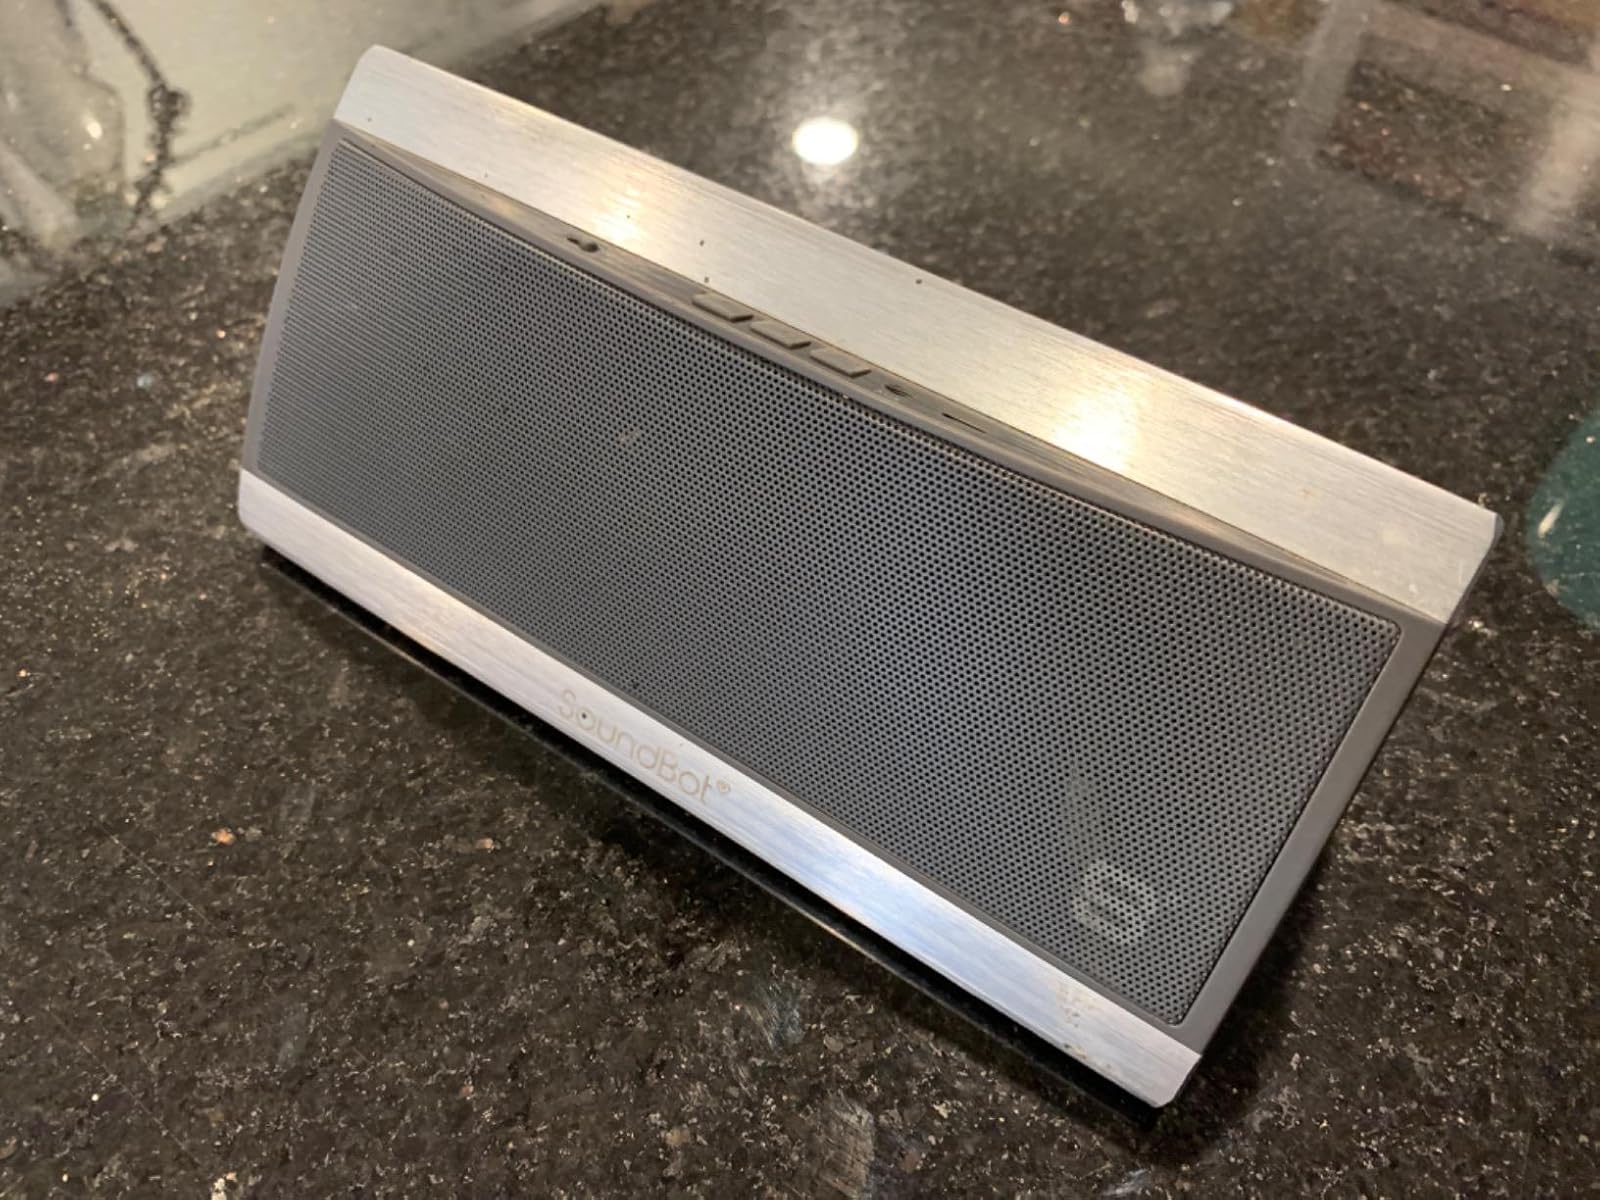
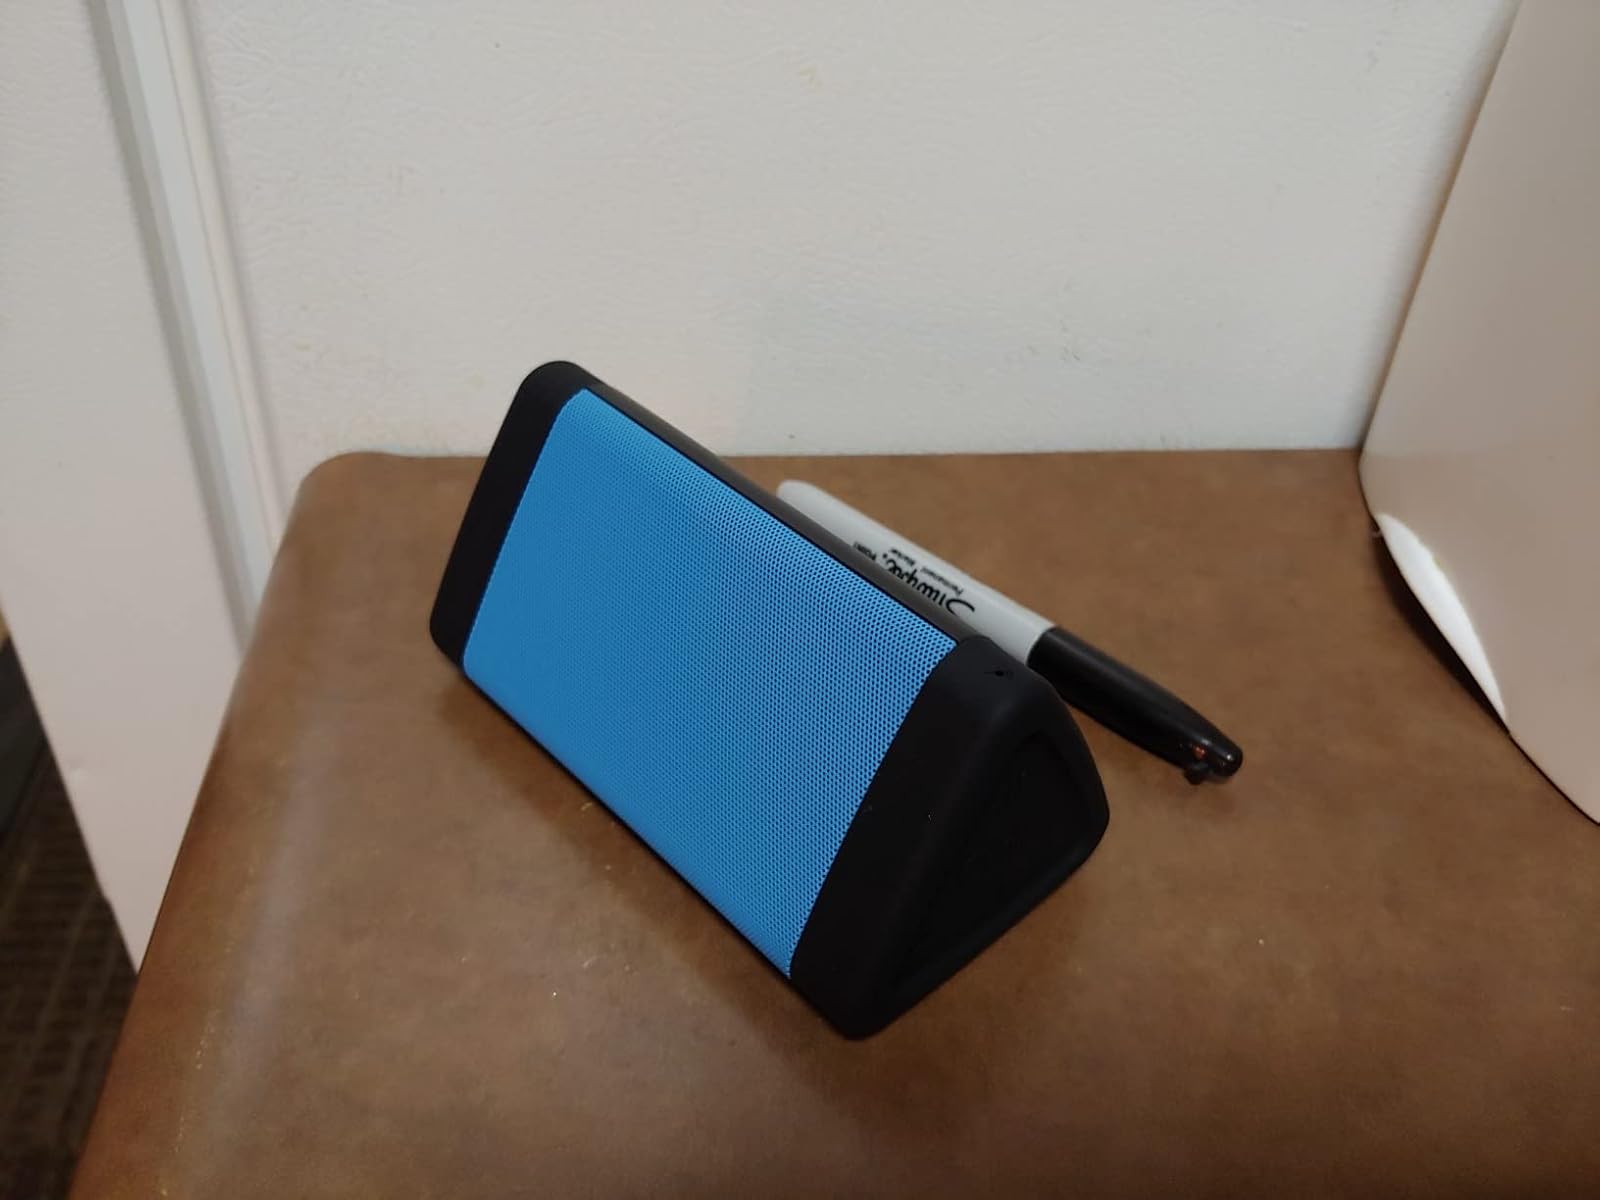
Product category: speaker
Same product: no